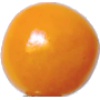
Label: Physalis 1